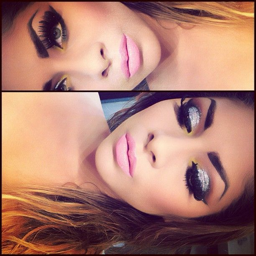
glitter eye makeup with yellow in the inner eyes .